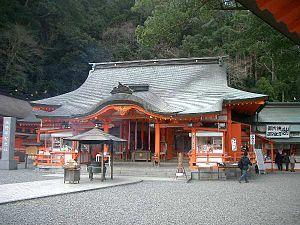
Le Kumano Nachi-taisha est un sanctuaire shinto et temple bouddhiste de la ville de Nachikatsuura dans la préfecture de Wakayama. Il fait partie des trois temples sacrés du Kumano Sanzan avec le Hongu-taisha et le Kumano Hayatama-taisha.